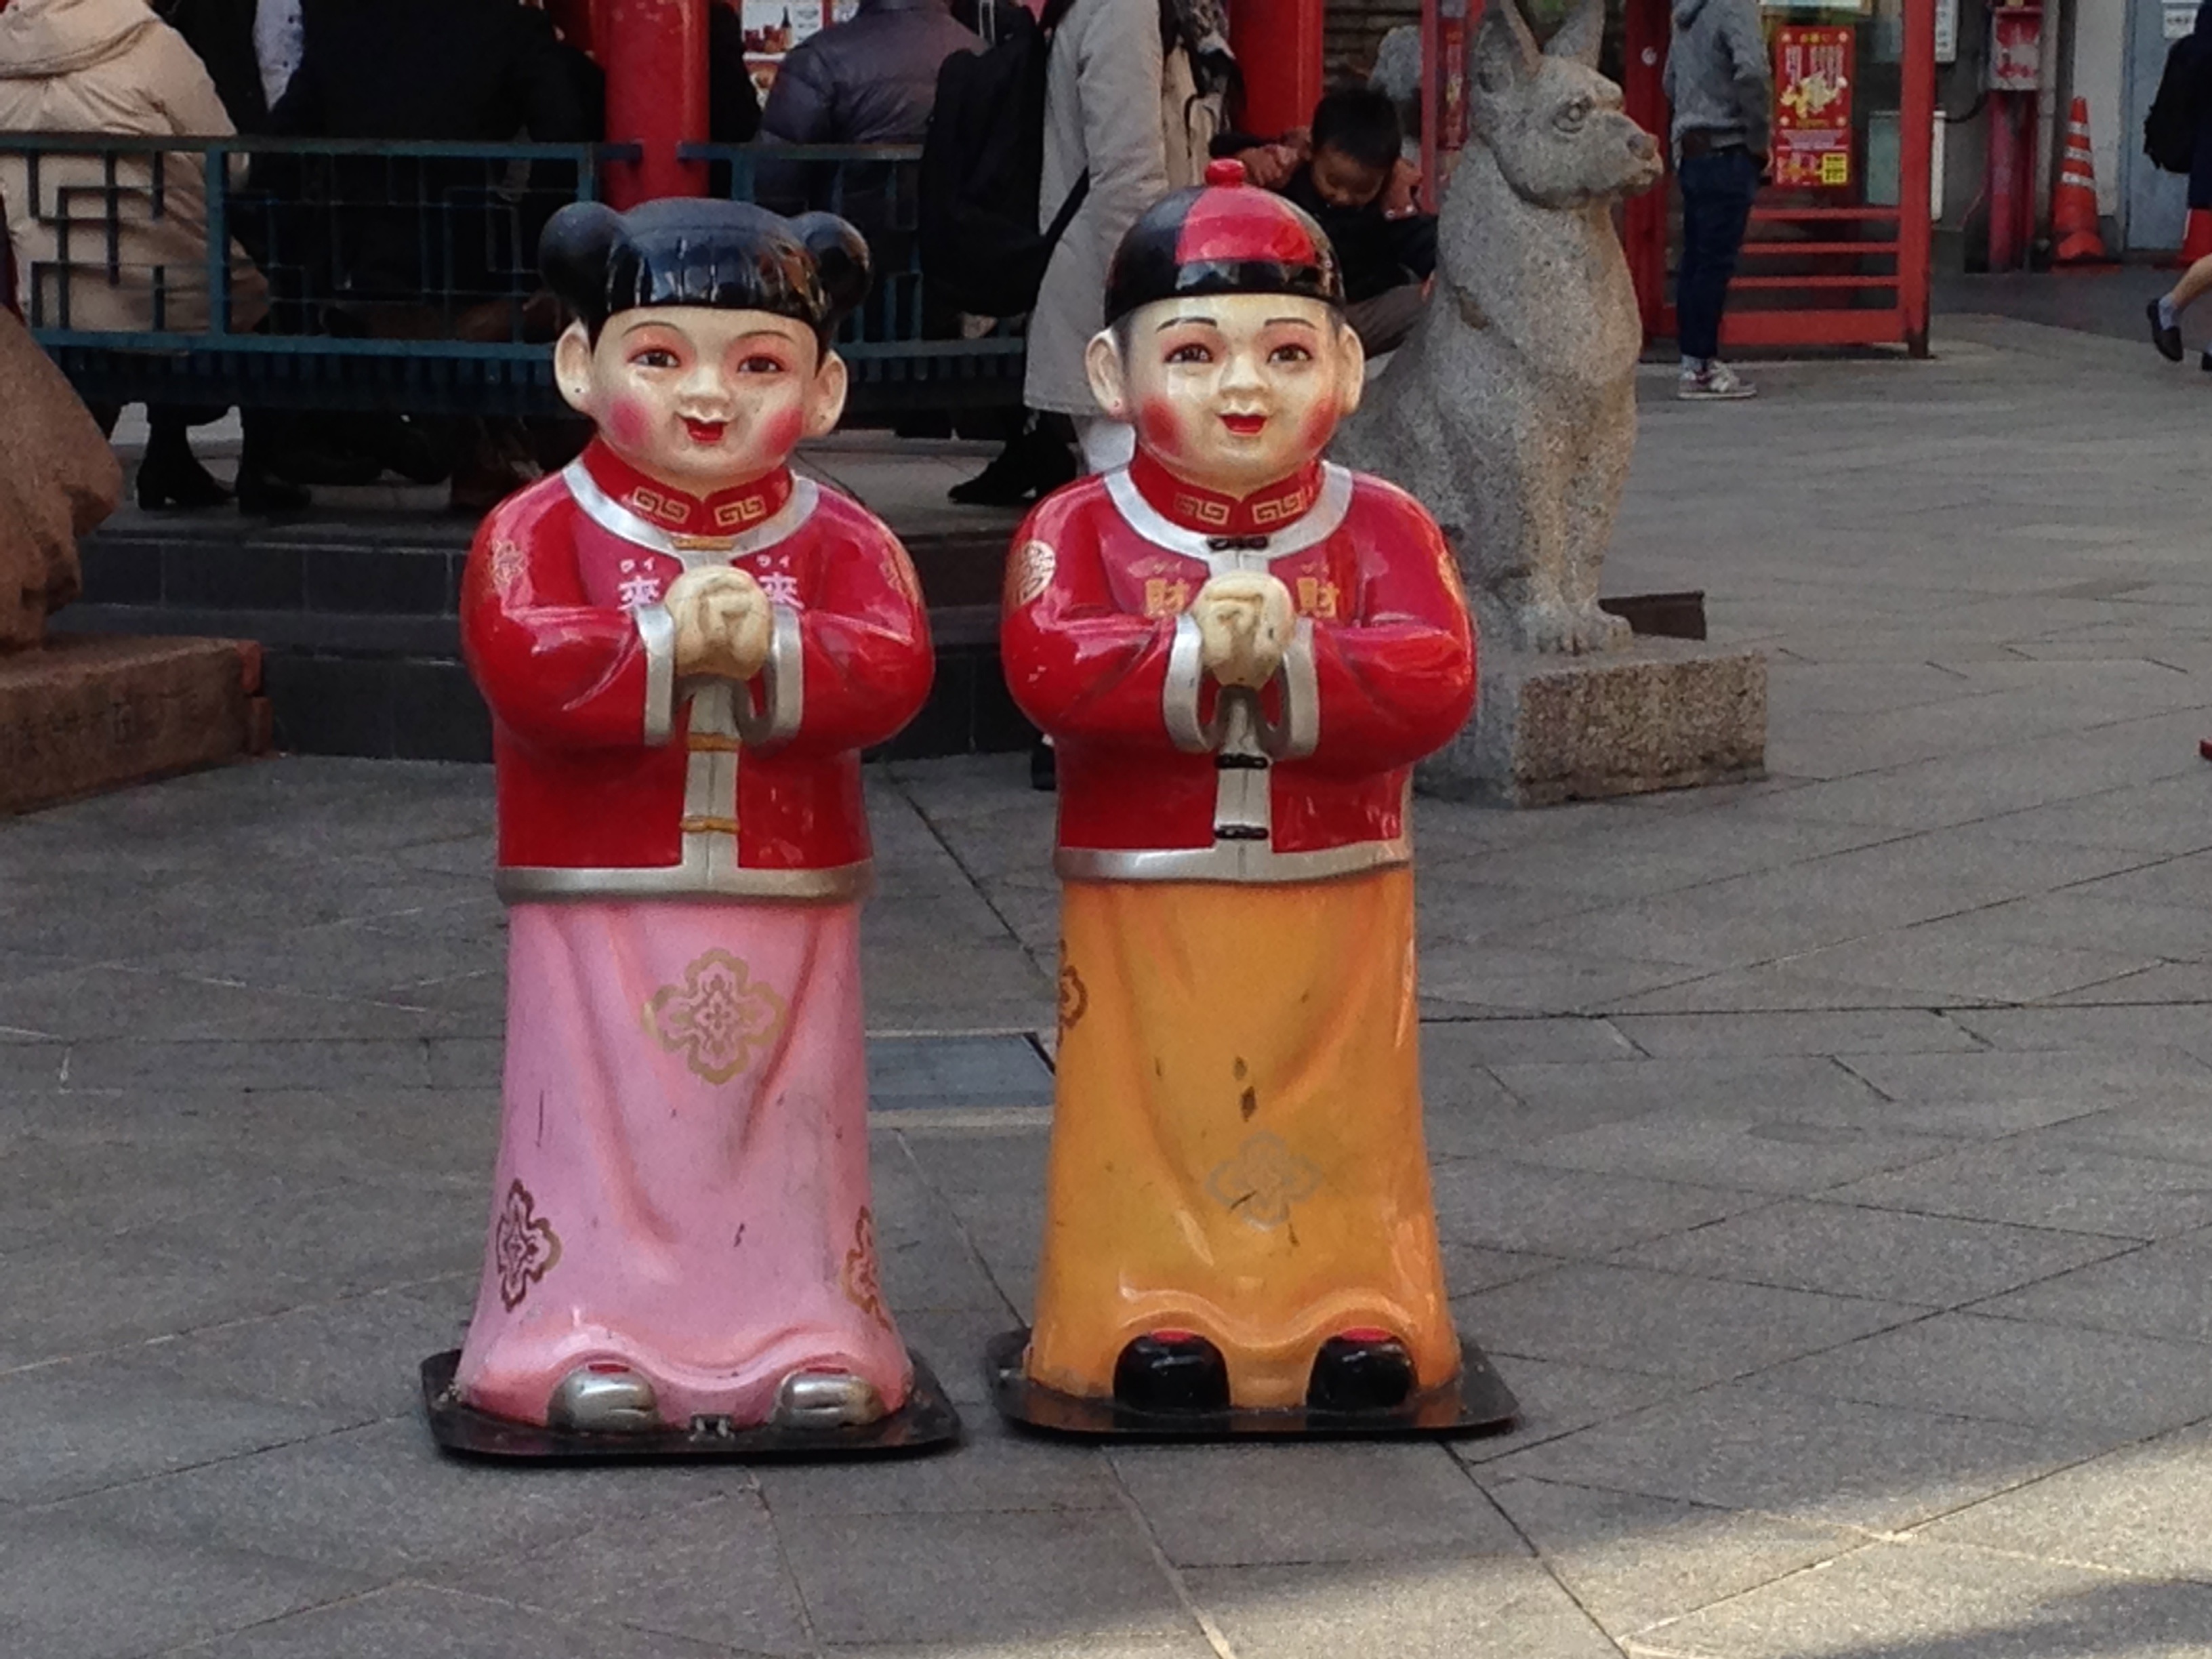
monument, statue, child, china town, doll, figurine, chinatown